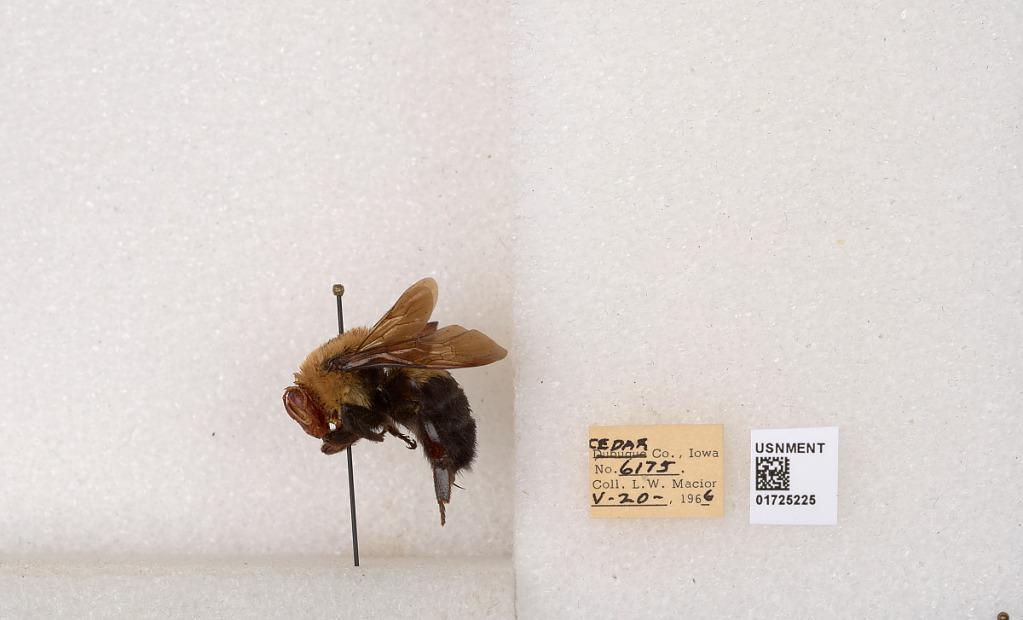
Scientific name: Bombus impatiens Cresson
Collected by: L. Macior
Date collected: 1966-5-20
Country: United States
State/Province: Iowa
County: Cedar
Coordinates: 41.7723, -91.1324